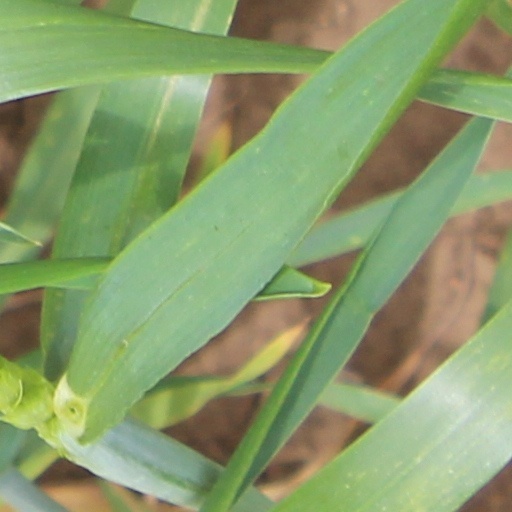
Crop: wheat